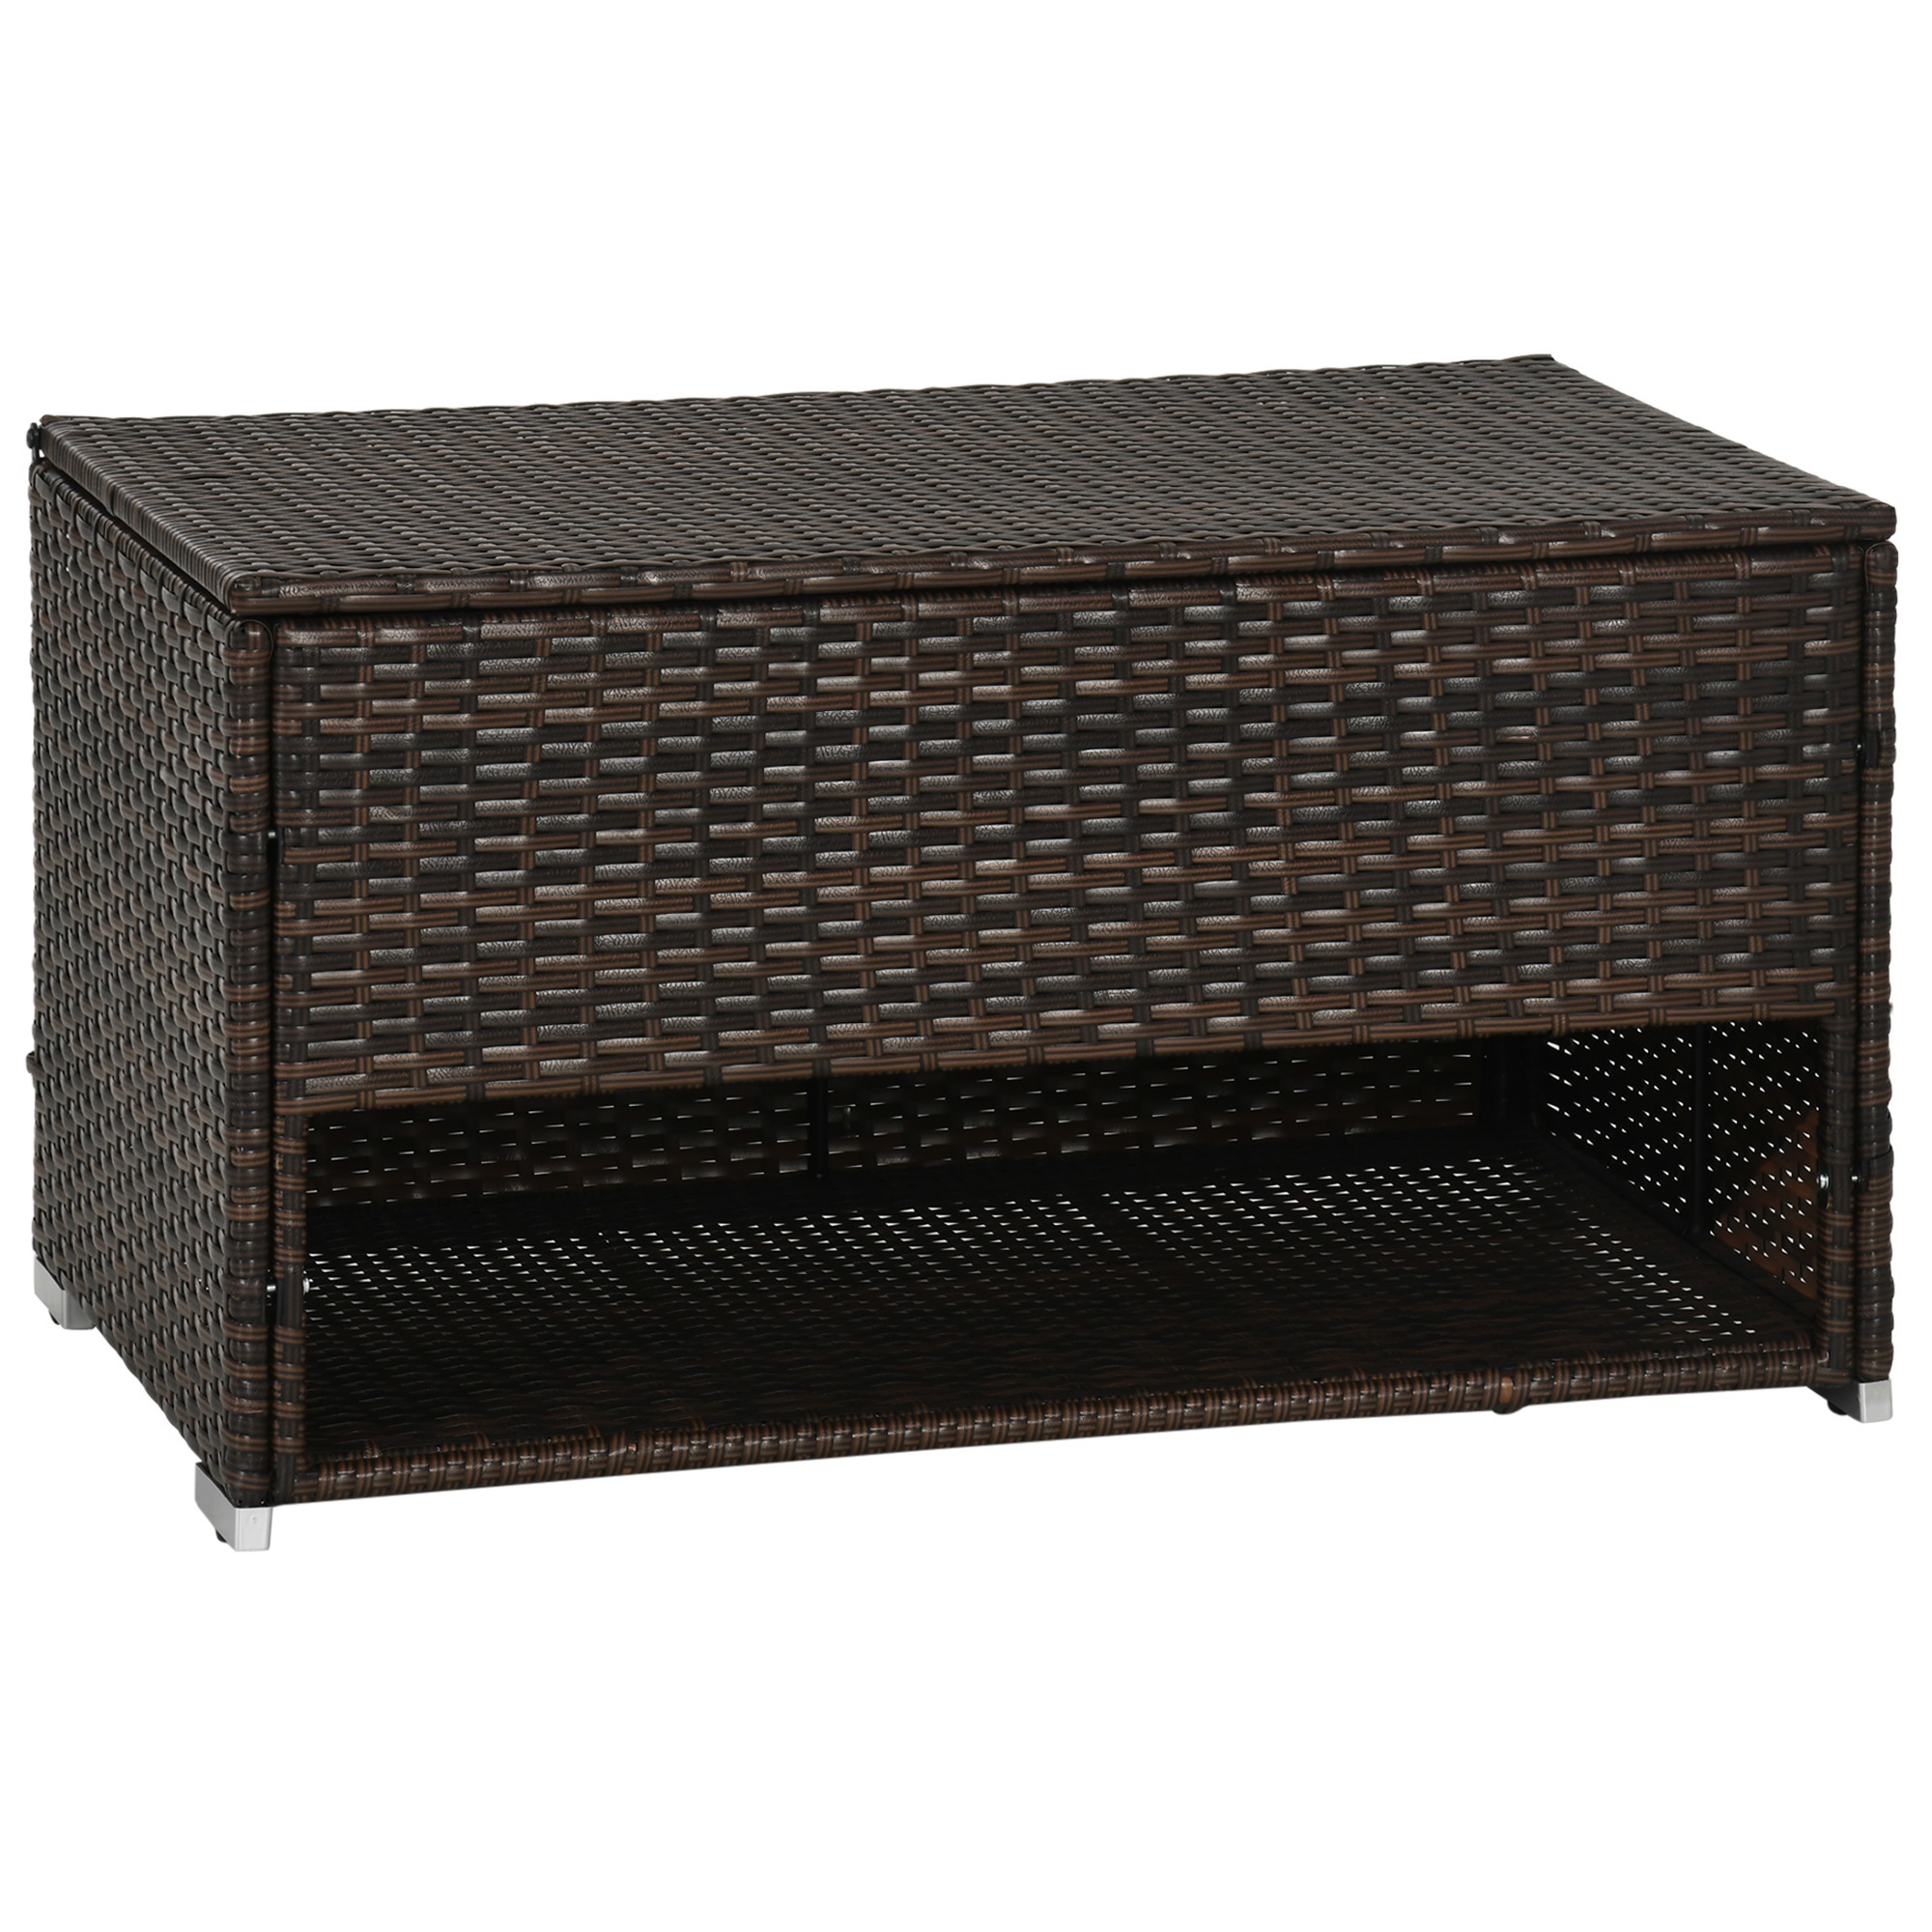
Outsunny Outdoor Deck Box & Shoe Storage, Pe Rattan Wicker Towel Rack With Liner For Indoor, Outdoor, Patio Furniture Cushions, Pool, Toys, Garden Tools, Brown Brown Steel
Brand: aosom business
Category: Furniture > Outdoor Furniture > Outdoor Storage Boxes